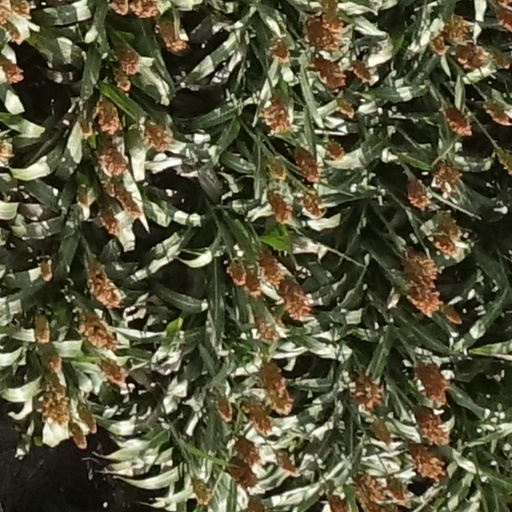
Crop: sorghum